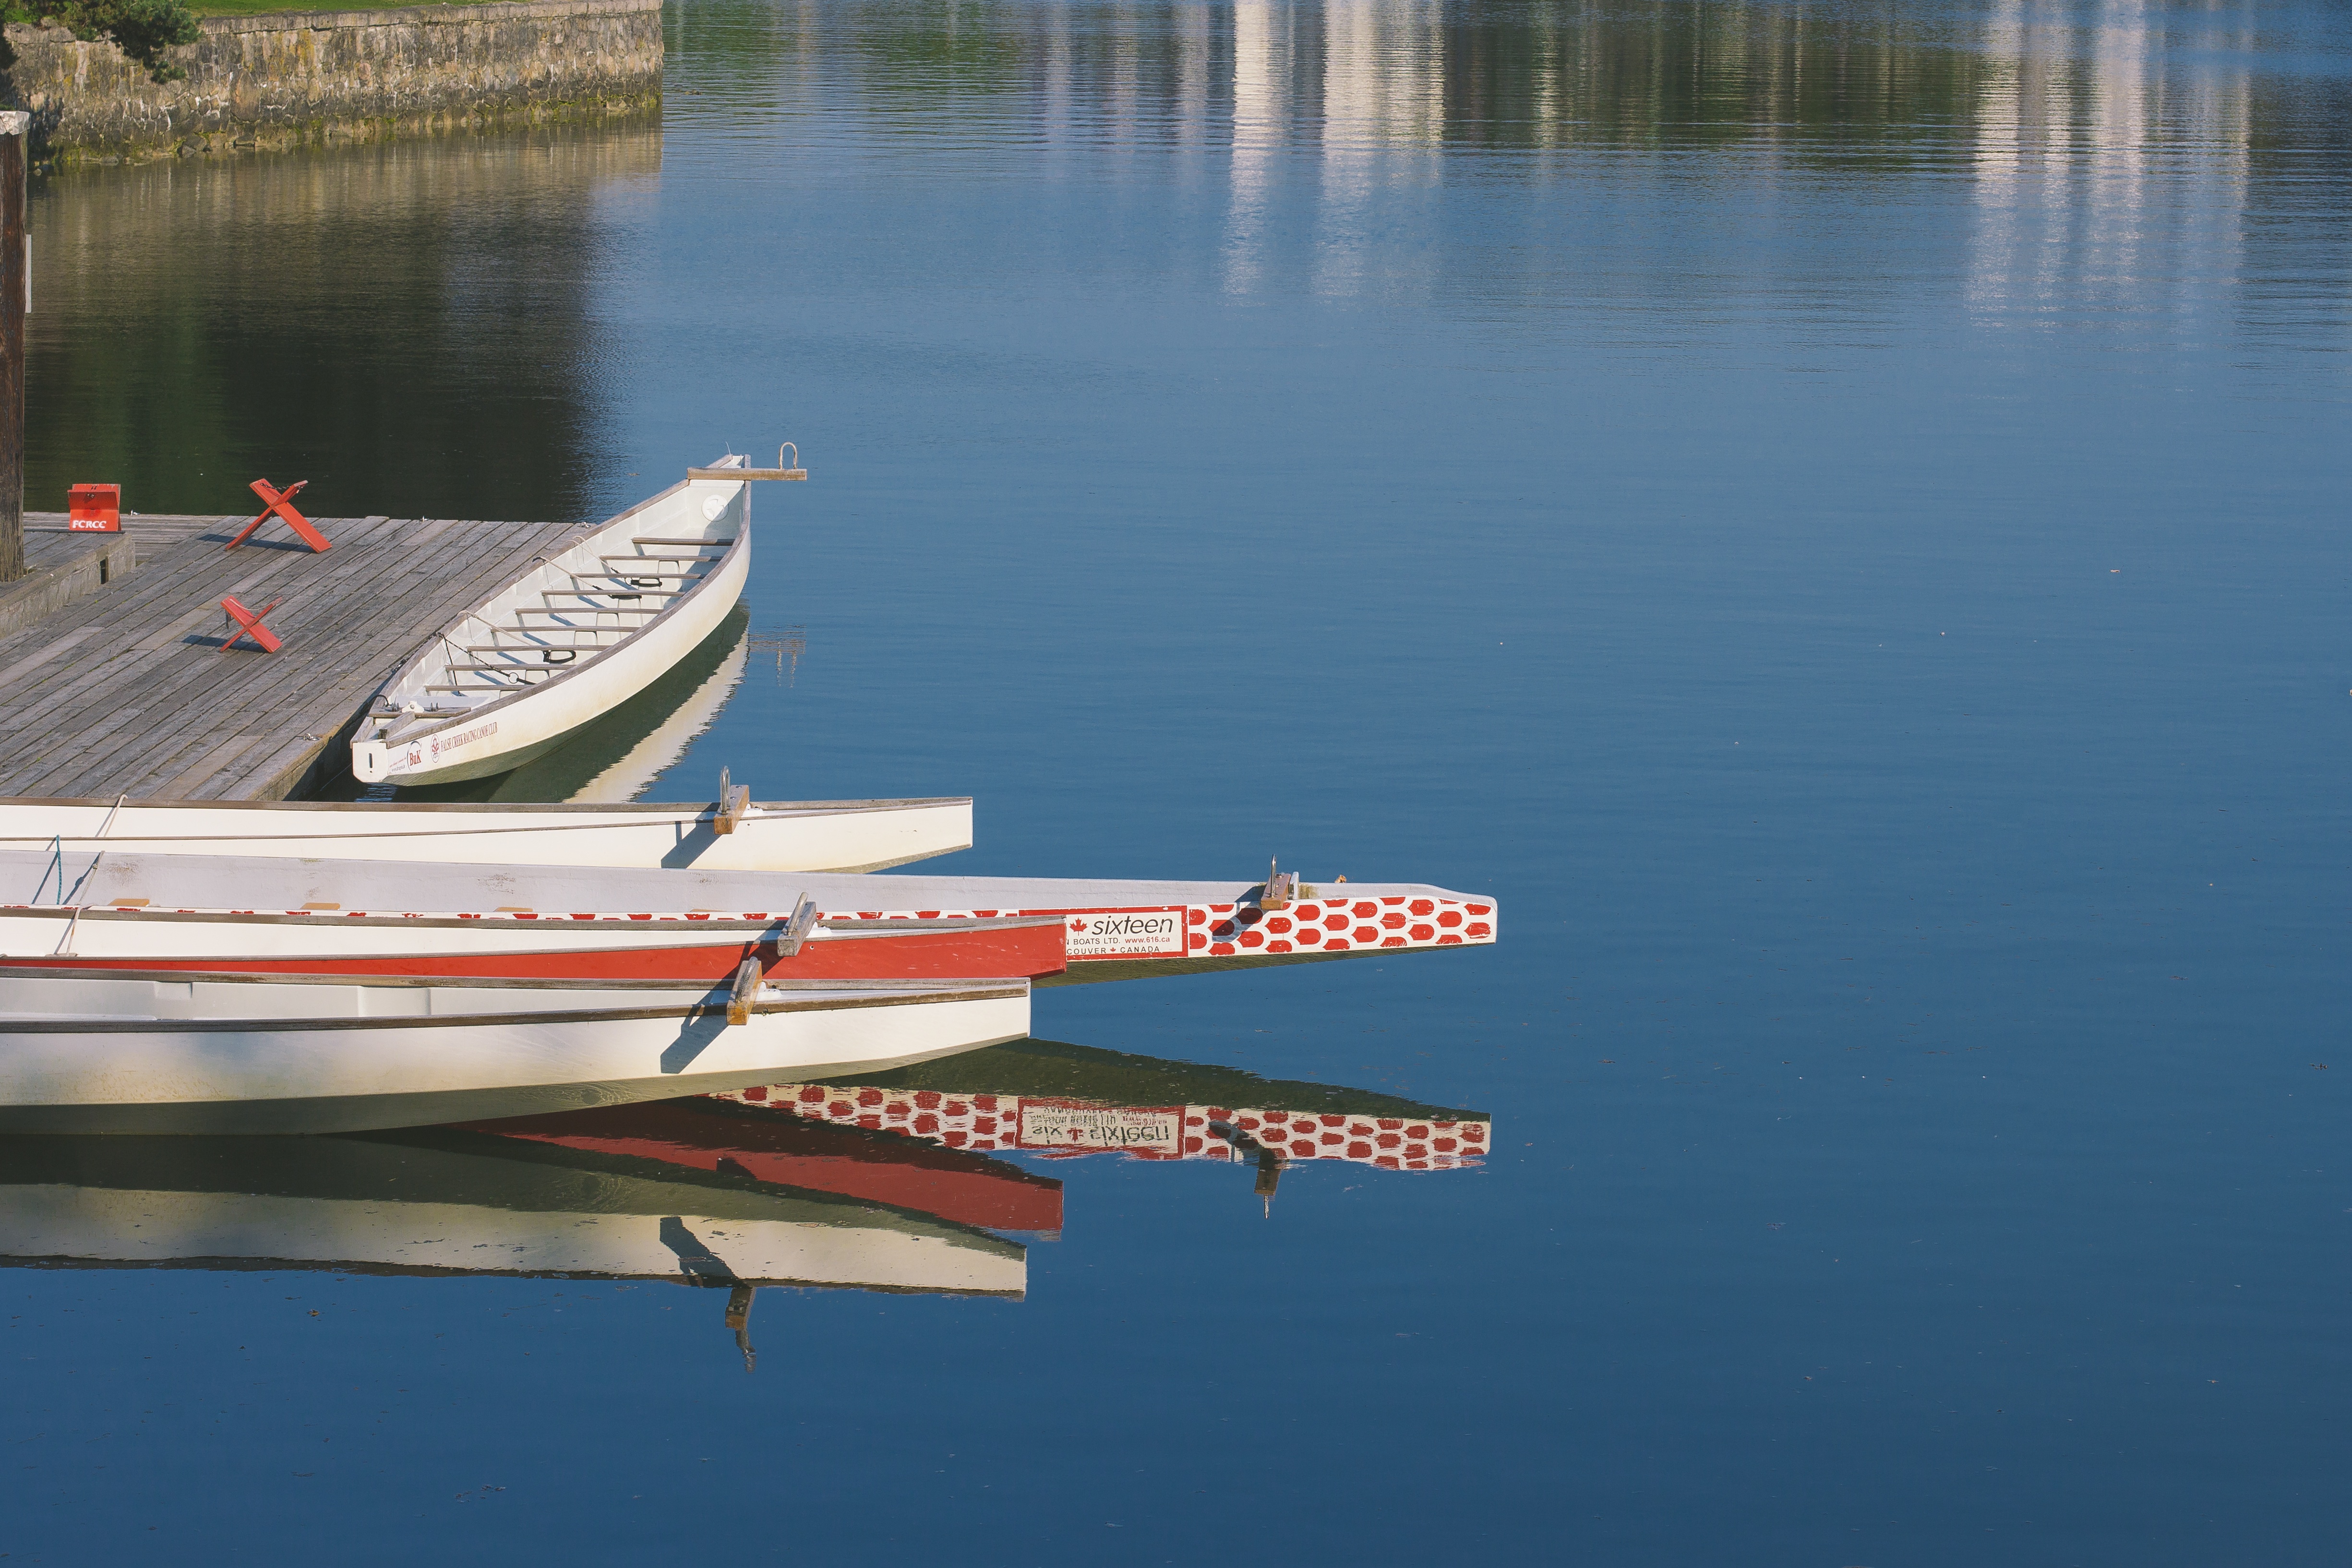
sea, wing, boat, airplane, aircraft, reflection, vehicle, aviation, boating, airliner, atmosphere of earth, watercraft rowing